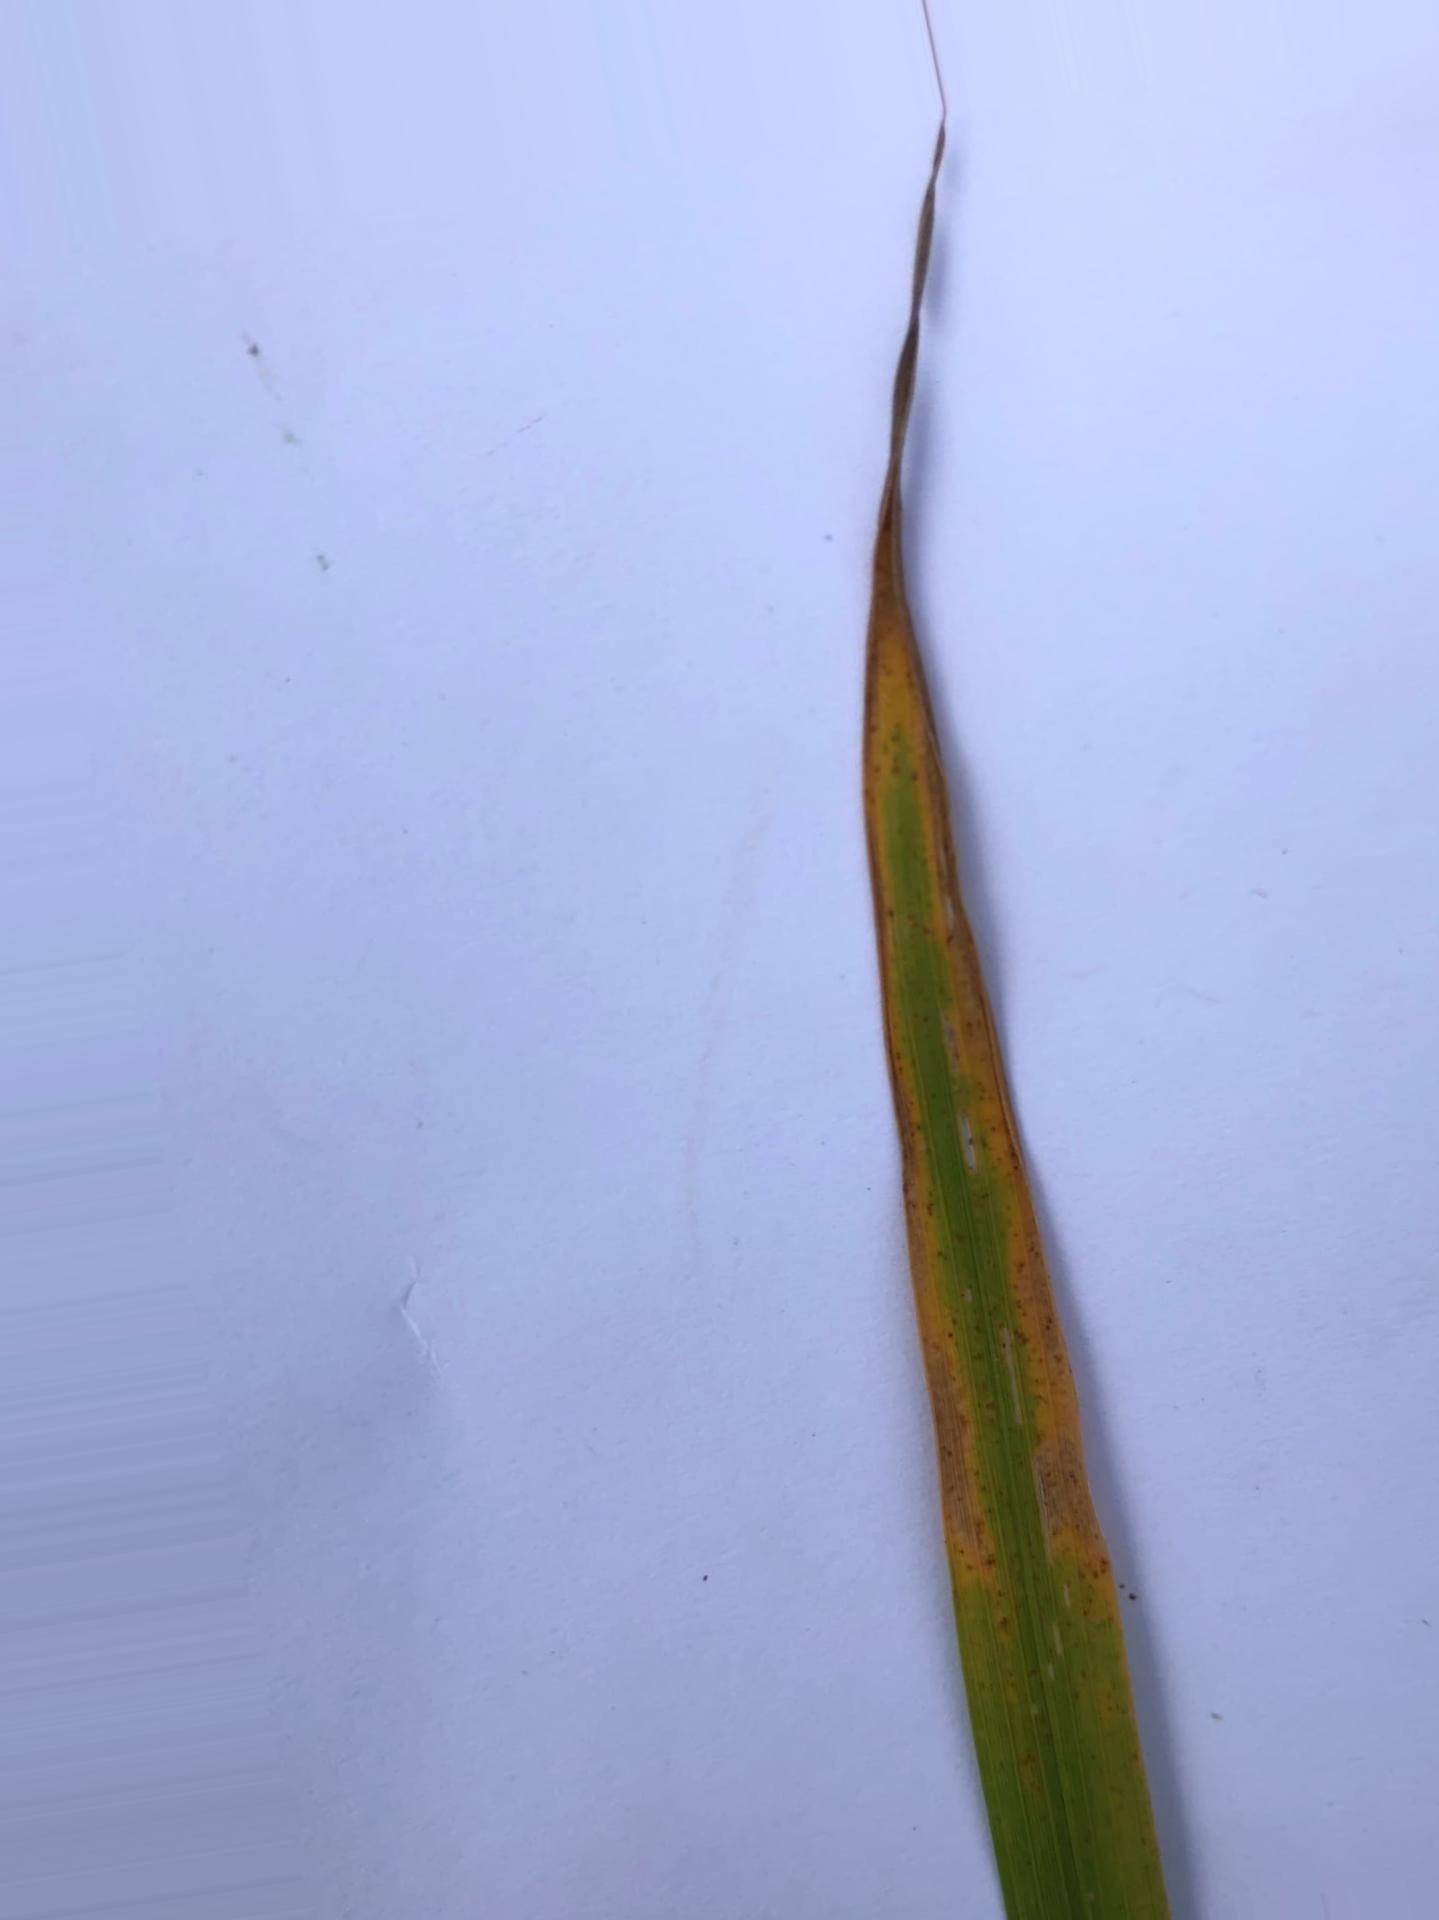
Nhãn: Tungro virus